Guyana

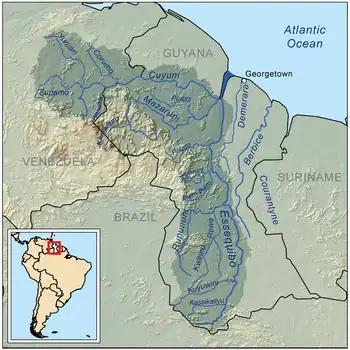
Map of Guyana with the disputed territories incorporated, showing the Essequibo River and (shaded dark) the river's drainage basin. Venezuela claims territory up to the western bank of the river. The historical claim by the UK included the river basin well into current-day Venezuela.

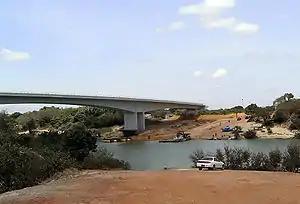
Cross-border bridge from Guyana to Brazil near Lethem

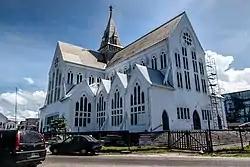
St George's Cathedral, Georgetown

The politics of Guyana takes place in a framework of a parliamentary representative democratic republic, in which the president of Guyana is both head of state and head of government in a multi-party system. Executive power is exercised by the president and the government. Legislative power is vested in both the president and the National Assembly of Guyana. Historically, politics is a source of tension in the country, and violent riots have often broken out during elections.